Diana Ross

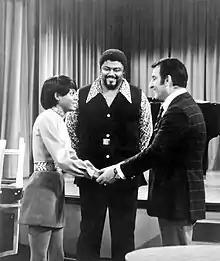
Ross as a guest star with football player and actor Rosey Grier, on the Danny Thomas television program "Make Room for Granddaddy" in 1971

In May 1970, Ross released her eponymous debut solo album, which included her signature songs, "Reach Out and Touch (Somebody's Hand)" and "Ain't No Mountain High Enough", the latter becoming Ross's first number-one solo single. Follow-up albums, "Everything Is Everything" (1970) and "Surrender" (1971) came out shortly afterwards. In 1971, the ballad "I'm Still Waiting" became her first number-one single in the UK. Later in 1971, Ross starred in her first solo television special, "Diana!", which included the Jackson 5.